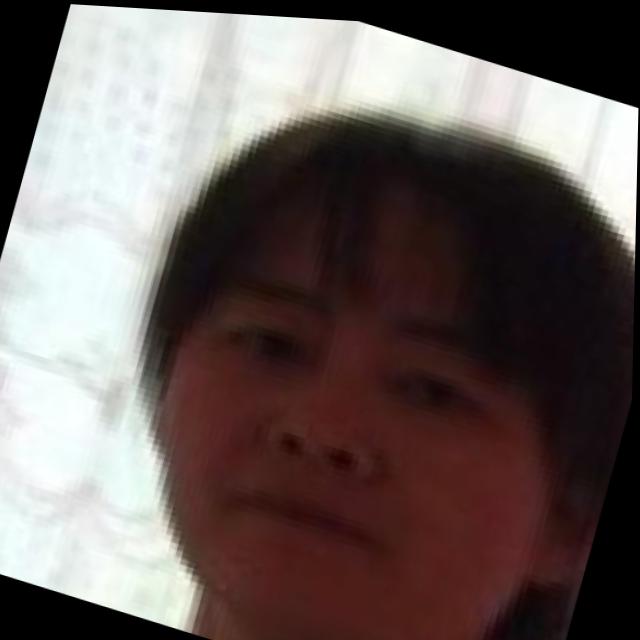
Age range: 21-44